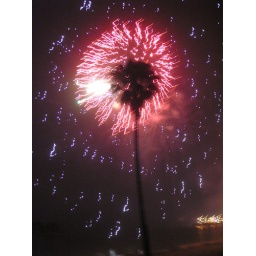
4th of July fireworks explode behind a massive palm tree at the beach near Malibu, Los Angeles, California